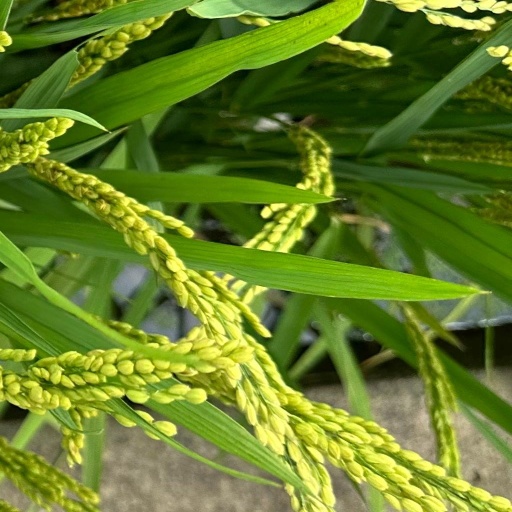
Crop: rice